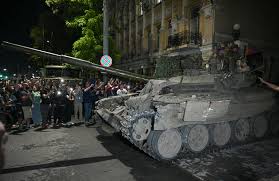
Label: Rs-24